Judicial system of Turkey

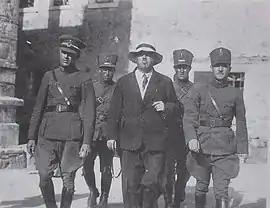
Abidin Bey walking into the Independence Tribunal in İzmir.

An Independence Tribunal ("İstiklâl Mahkemesi") was a court invested with superior authority and the first were established in 1920 during the Turkish War of Independence in order to prosecute those who were against the system of the government. Eight such courts were established. They were located in Ankara, Eskişehir, Konya, Isparta, Sivas, Kastamonu, Pozantı, and Diyarbakır. The last one was abolished in 1927.